Enter Madame (1935 film)

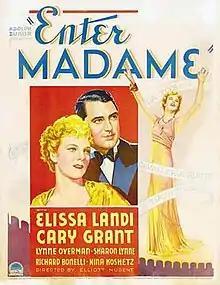
Theater poster, 1935

Enter Madame is a 1935 American romantic comedy film directed by Elliott Nugent, starring Elissa Landi and Cary Grant, and released by Paramount Pictures.